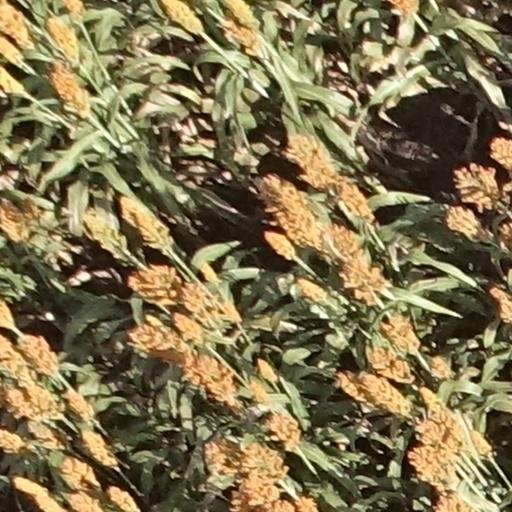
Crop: sorghum